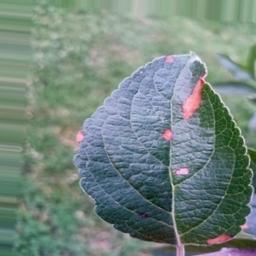
Label: Alternaria